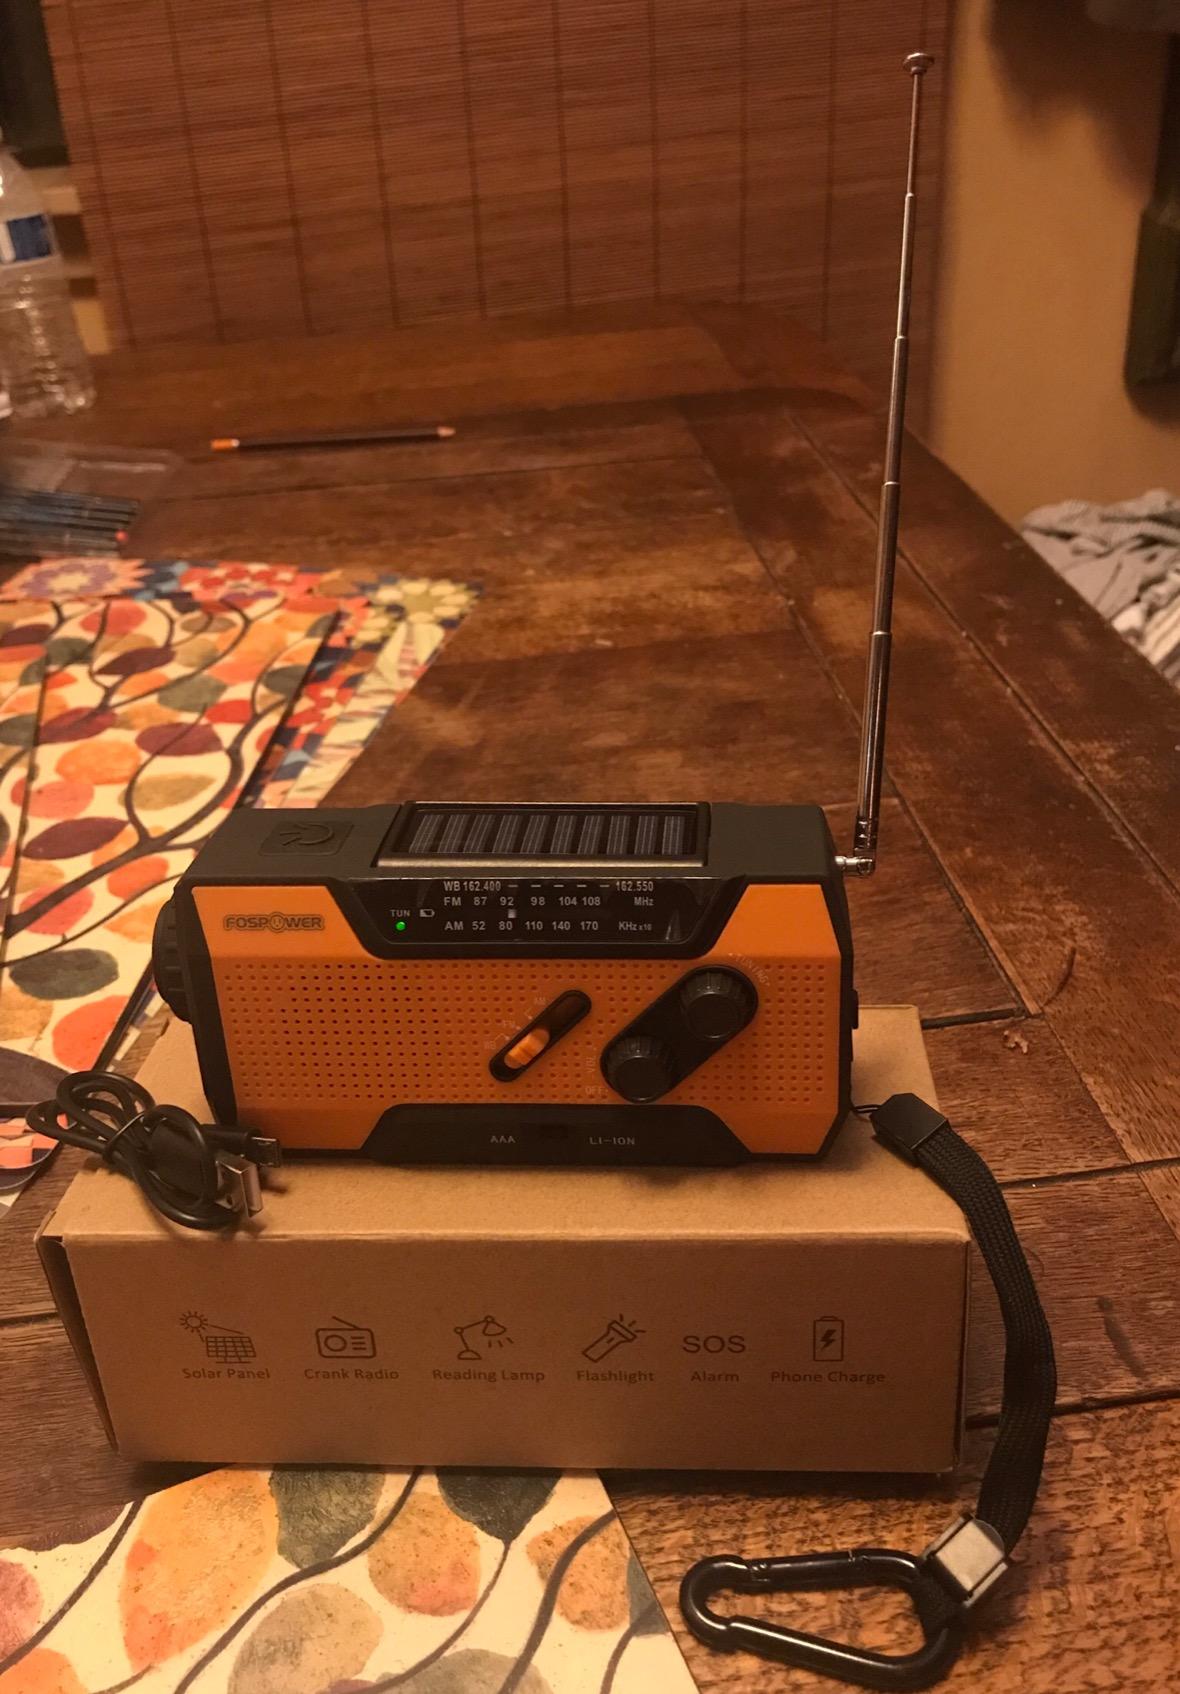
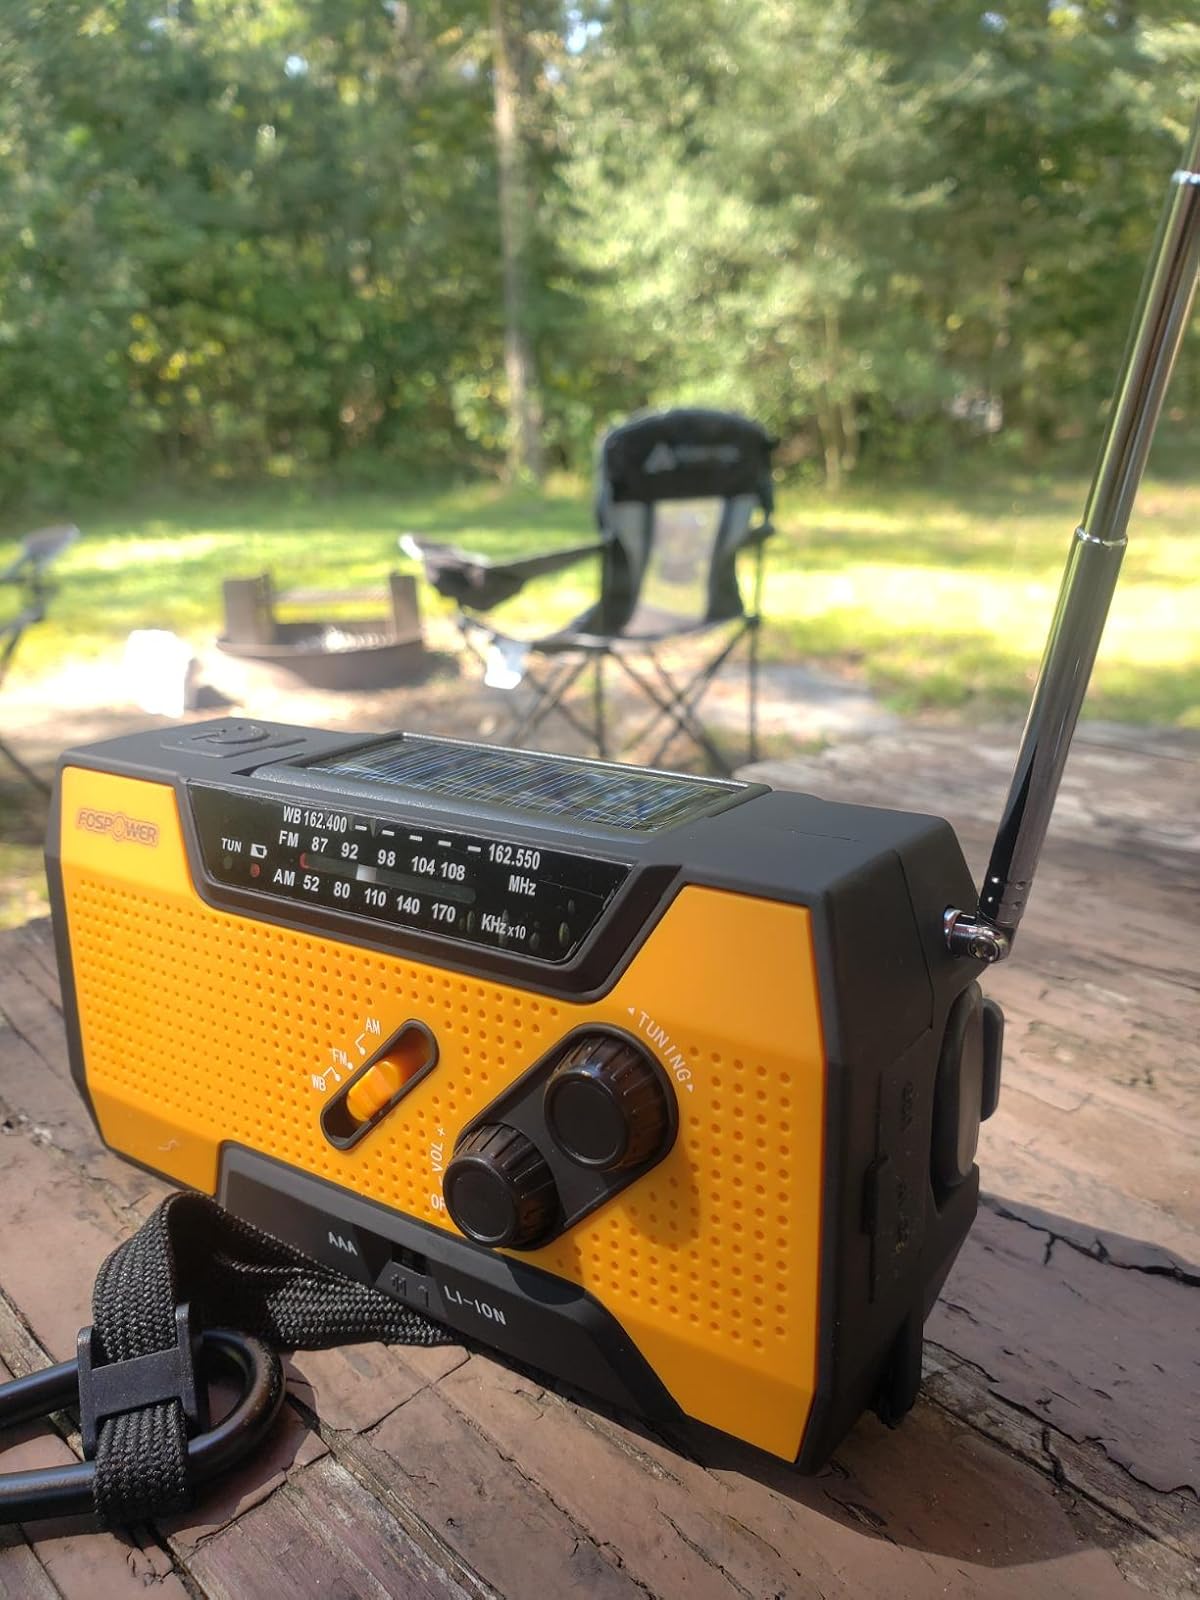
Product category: radio
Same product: yes